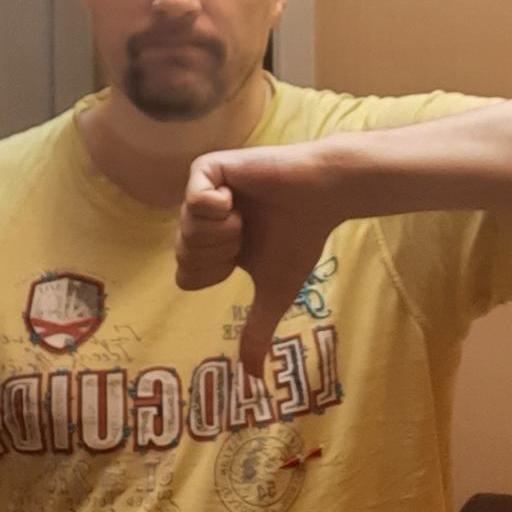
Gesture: dislike